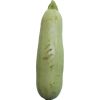
Label: Zucchini 1